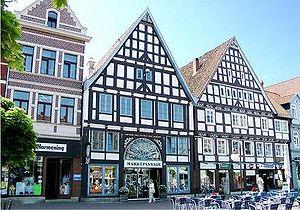
Stadthagen est une ville allemande située en Basse-Saxe et chef-lieu dans l'arrondissement de Schaumburg.